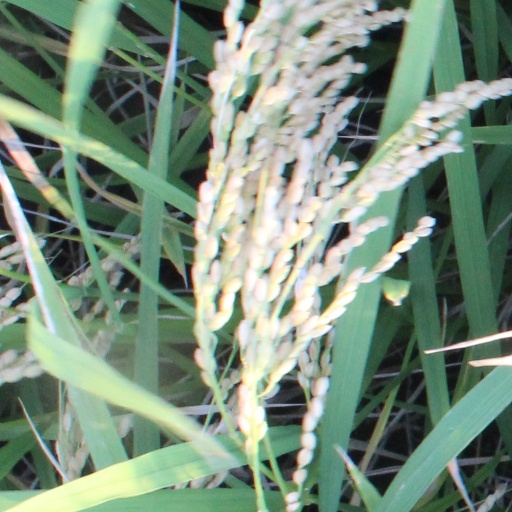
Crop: rice